Historic centre of Albano Laziale

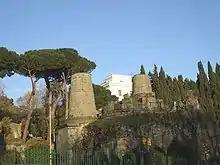
The so-called tomb "of the Horatii and Curiatii," one of the symbols of Albano. About 5.40 meters long on each side, the podium is about 3 meters high, while the four side cones (only one of which is still whole) are just over 2 meters high: their diameter is about 1.50 meters, while of the central cone only the diameter, about 3 meters, can be calculated.

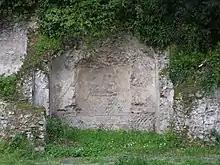
A niche from the villa of Gnaeus Pompeius Magnus in the public park of Villa Doria.

The Albano territory, together with the entire area of the Alban Hills, was subject, between about 600,000 and 20,000 years ago, to the activity of the Latium Volcano: this caused the creation of a volcanic terrain, composed largely of peperino and, to a lesser extent, tuff. The first human settlements attested in the Albano territory date back to the Iron Age, that is, to the Latium periods I and II A (1000 BC-830 B.C. circa); these are surface finds discovered in two localities (Tor Paluzzi and Colle dei Cappuccini) probable sites of as many human settlements.